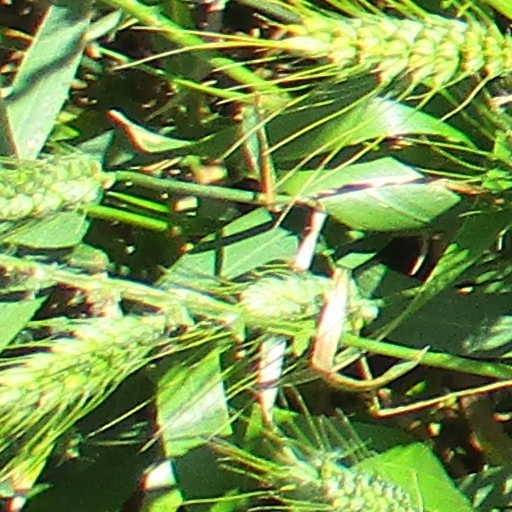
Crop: wheat